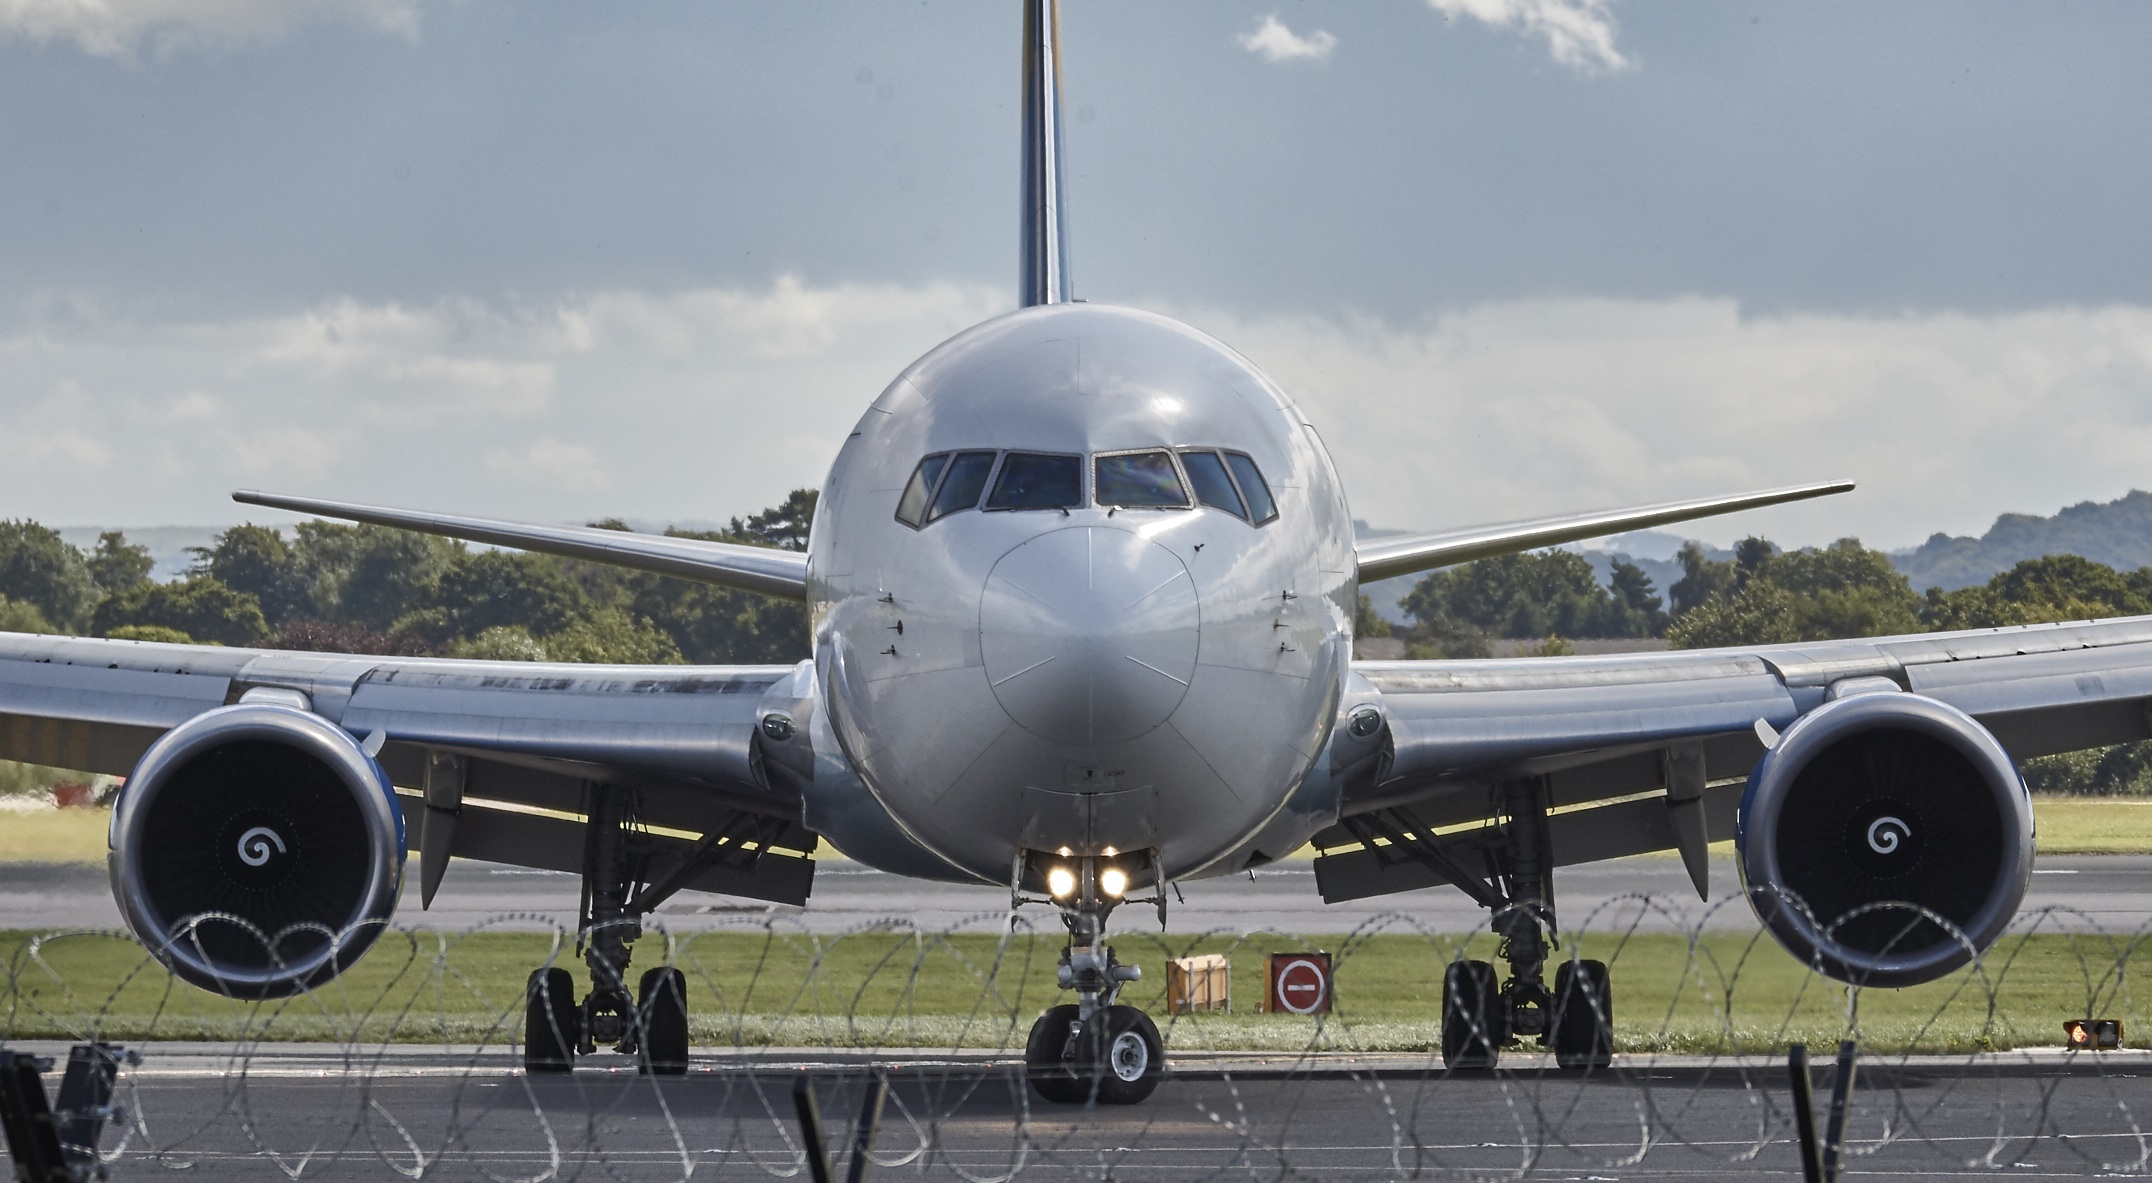
fly, airport, airplane, plane, aircraft, jet, transportation, transport, vehicle, airline, aviation, flight, aeroplane, airliner, runway, airbus, boeing, takeoff, air force, jet aircraft, airbus a330, boeing 777, air travel, boeing 757, atmosphere of earth, wide body aircraft, narrow body aircraft, aerospace engineering, aircraft engine, airbus a320 family